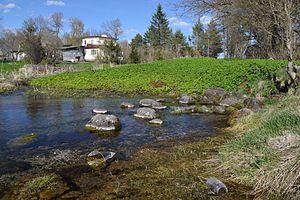
Aravete est un bourg estonien de la région de Järva, au centre du pays. Il appartient à la municipalité rurale d’Ambla. Sa population était de 904 habitants au 1ᵉʳ janvier 2012.